Bushū-Nagase Station

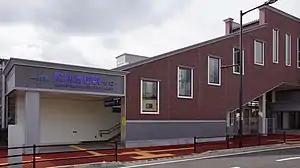
Bushū-Nagase Station north entrance in October 2013

is a passenger railway station located in the town of Moroyama, Saitama, Japan, operated by the private railway operator Tōbu Railway.